San Giovanni Battista, Avola

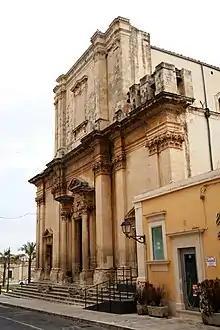
Incomplete facade of San Giovanni Battista

San Giovanni Battista is a Baroque style church located on Piazza Trieste, where it intersects with Corso Vittorio Emanuele, in the town of Avola, province of Siracusa, region of Sicily, Italy.